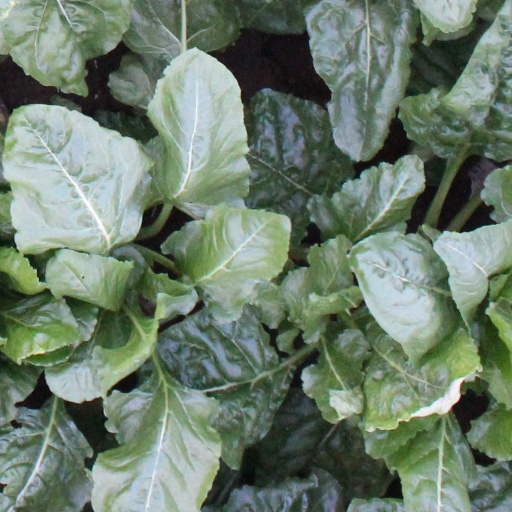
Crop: sugar beet